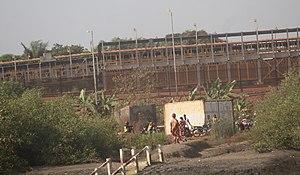
Tapis de GAC vue sur la rive a kamsar This is an image with the theme ""Africa on the Move or Transport"" from: Guinea"